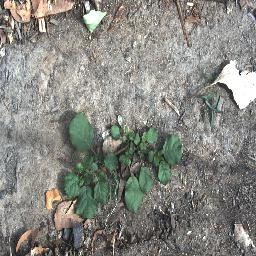
Label: negative